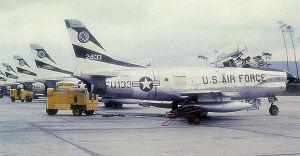
La Ramstein Air Base est une base aérienne des forces aériennes américaines en Europe située près de la petite ville de Ramstein, dans le district de Kaiserslautern en Allemagne.